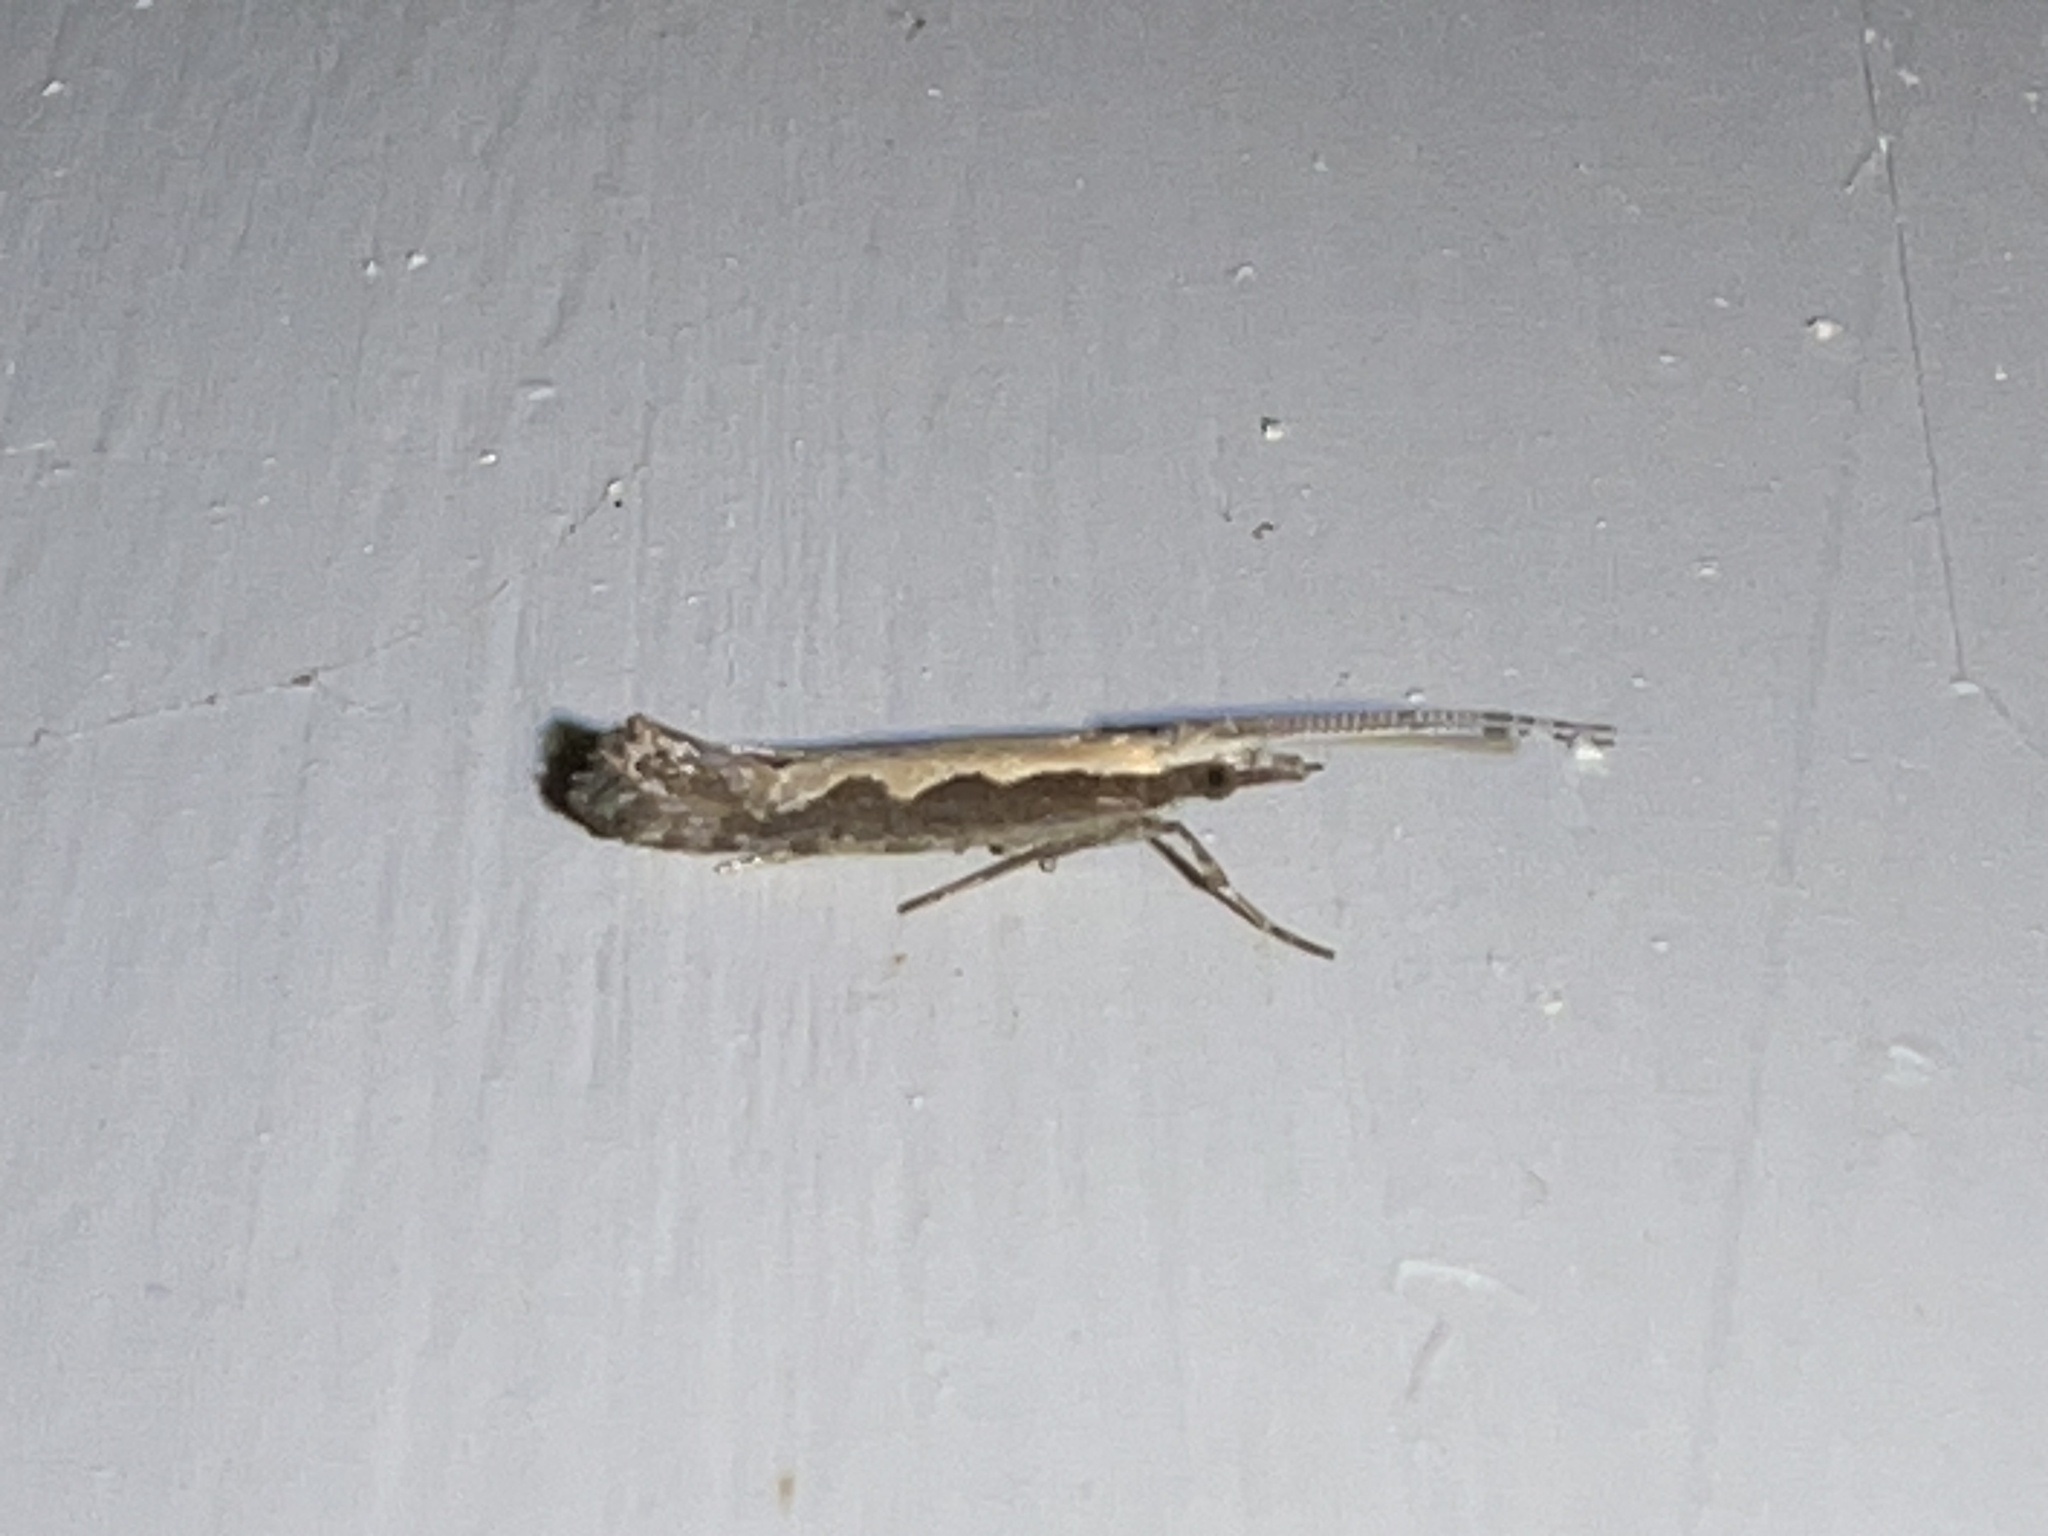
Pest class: diamondback_moth